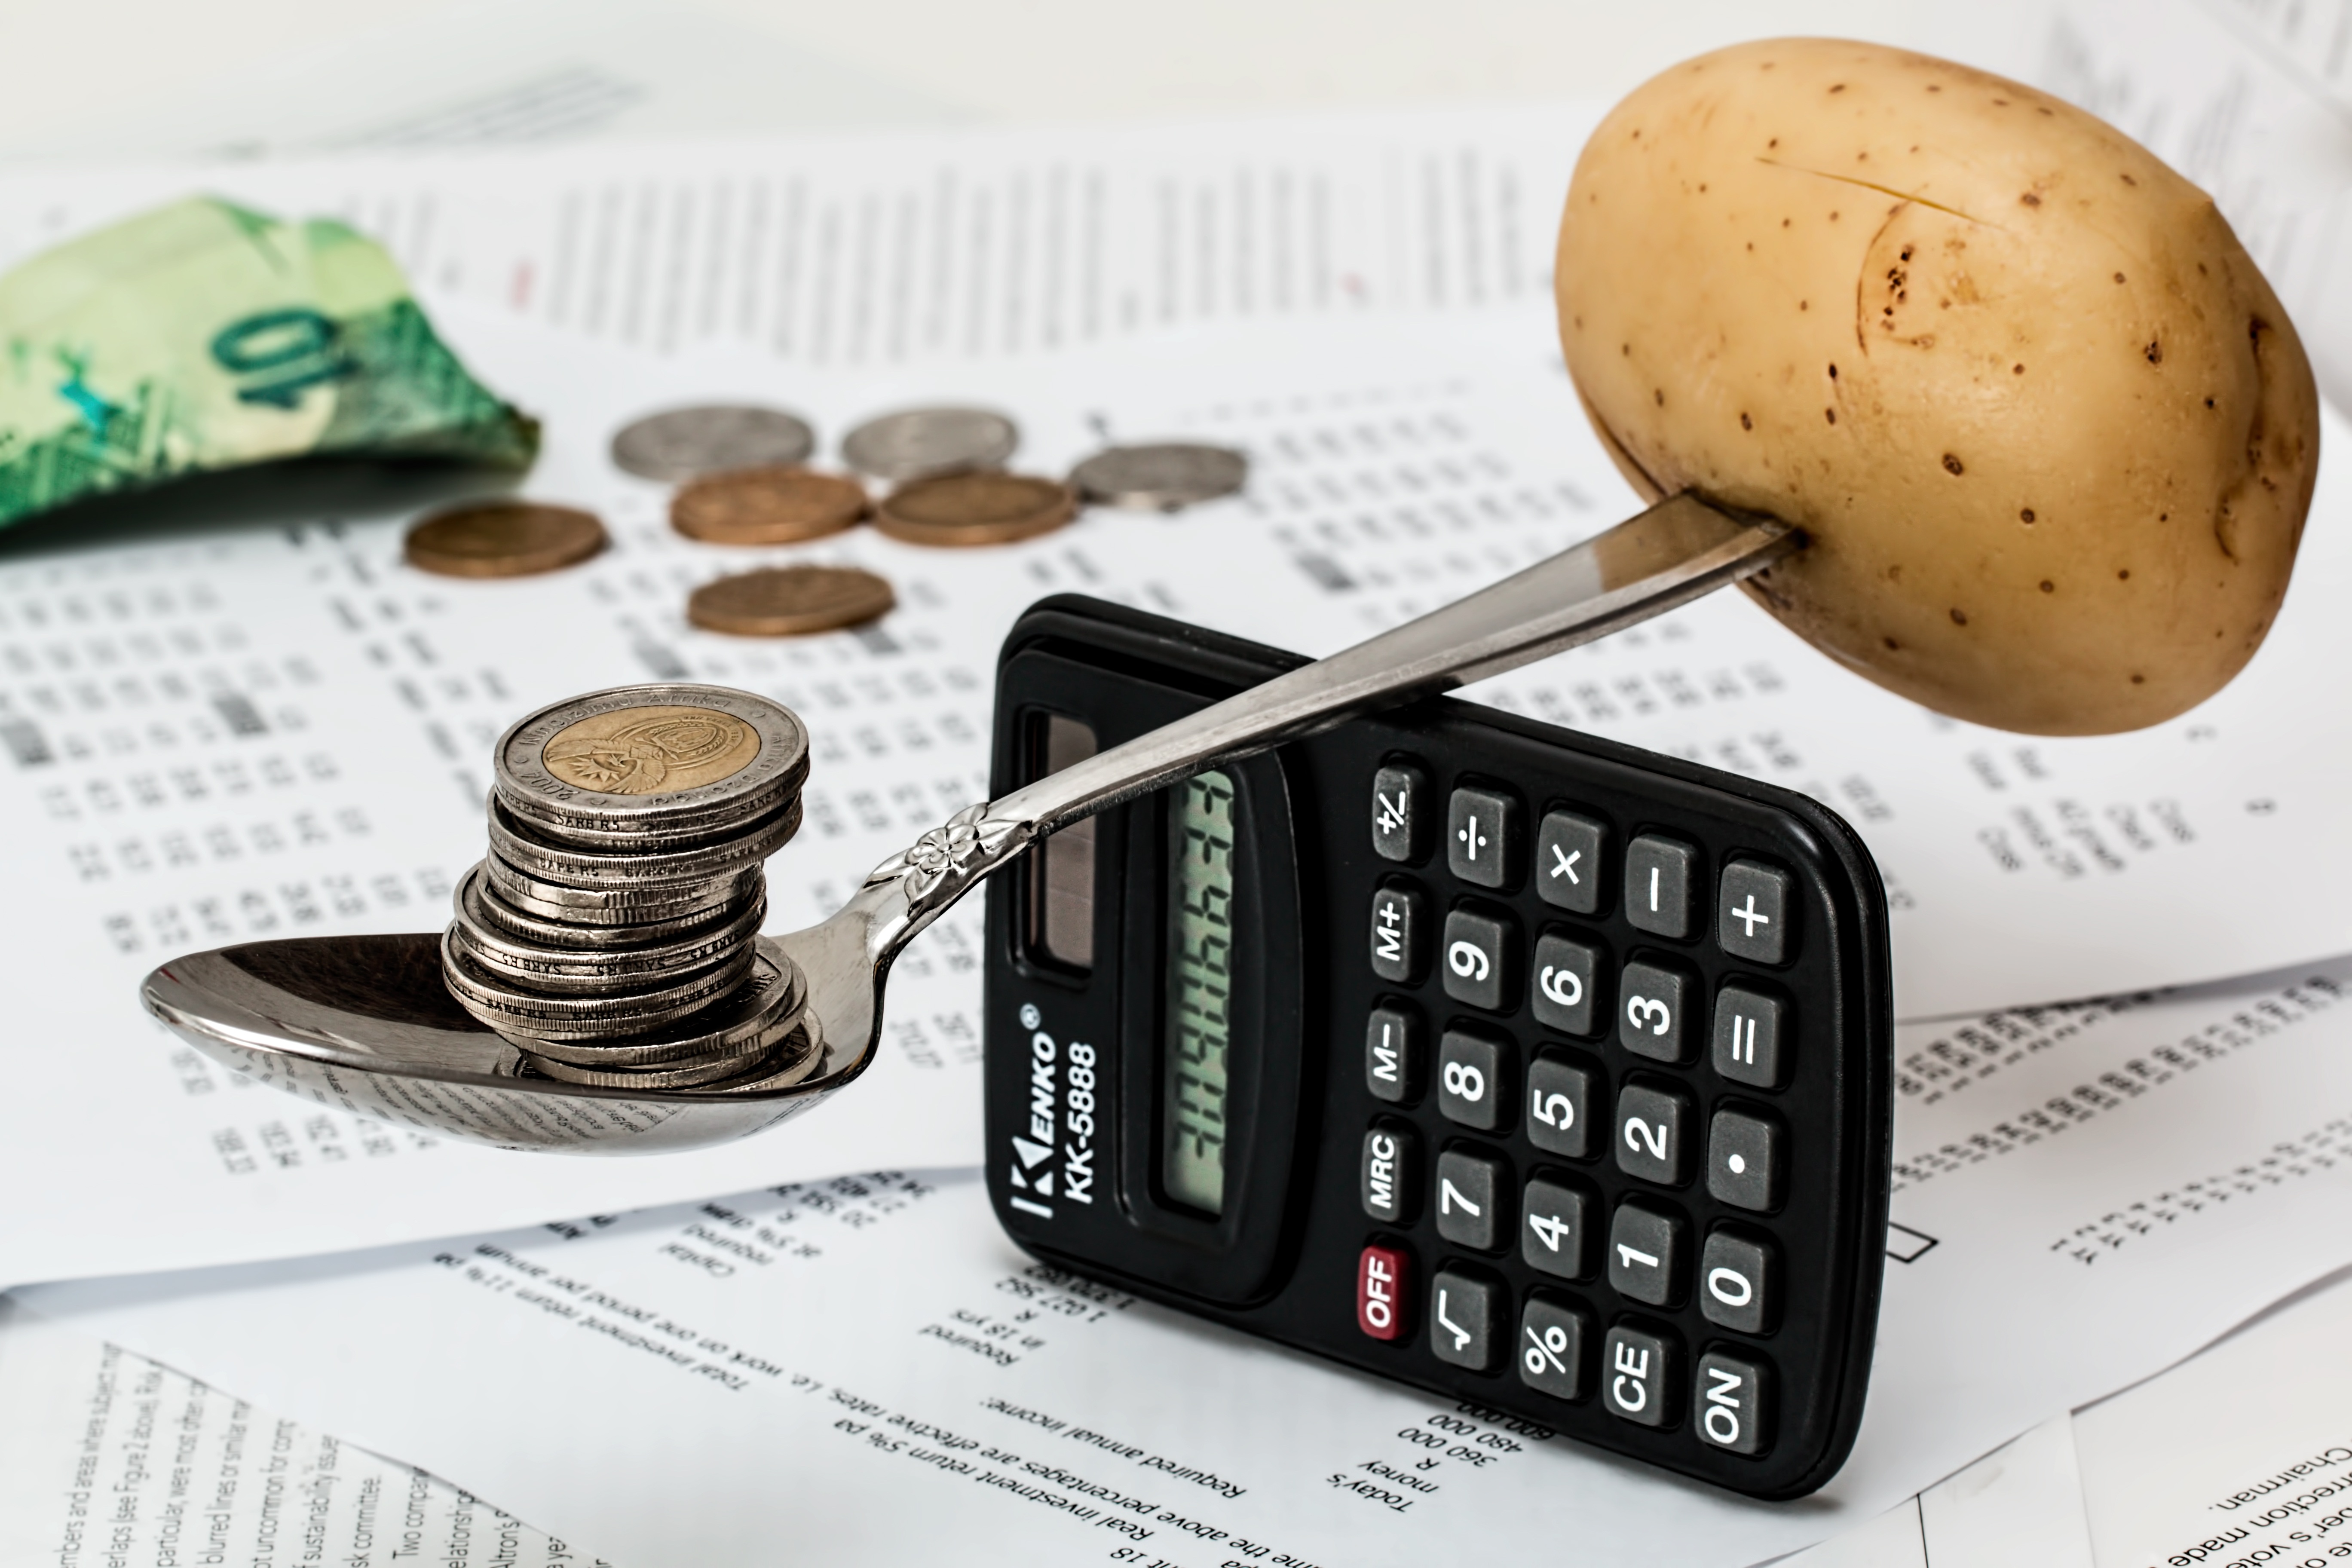
balance, money, market, business, shopping, brand, cash, currency, saving, planning, thrift, calculator, income, coins, careful, finance, budget, accounting, save money, earning, calculation, manage, save money concept, inflation, financial planning, saving money, spending, household budget, cost of living, food shopping